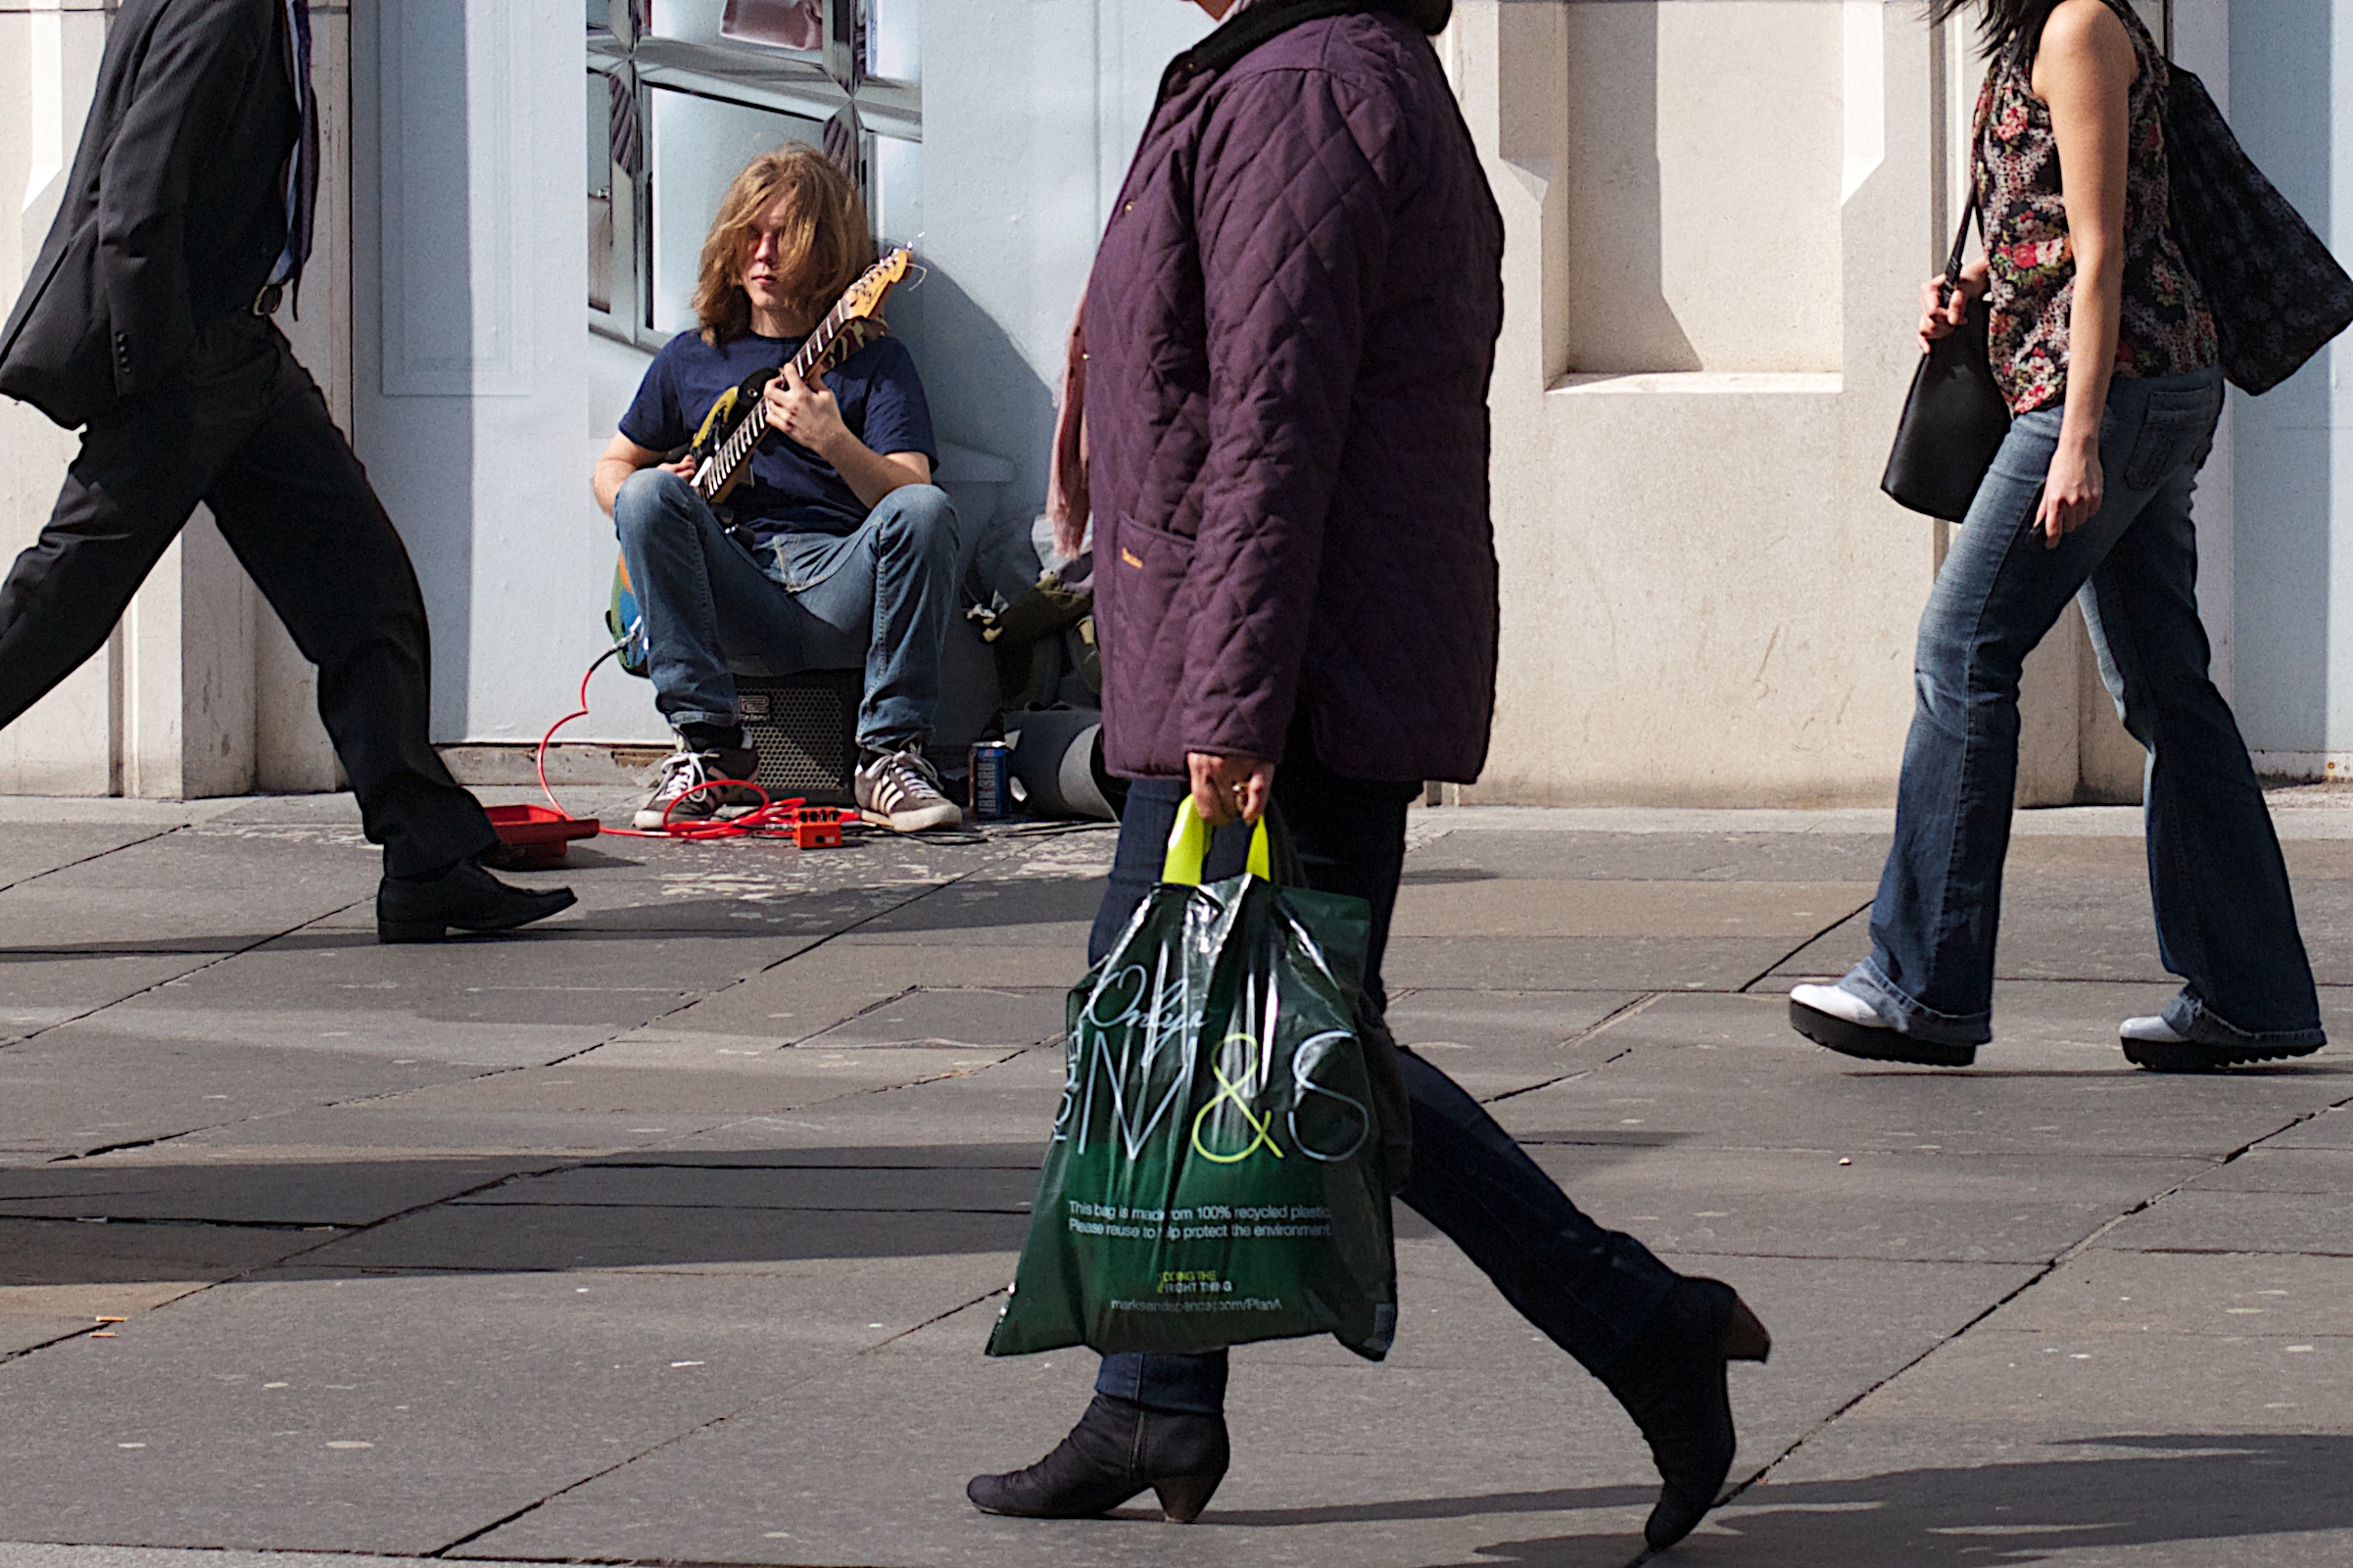
pedestrian, shoe, road, street, spring, color, fashion, clothing, black, performance art, design, infrastructure, footwear, 2014365, human positions